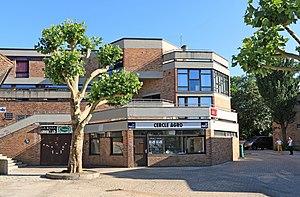
Belgique - Louvain-la-Neuve - Place Galilée - Cercle Agro (Cercle des étudiants de la Faculté des bioingénieurs)
La Place Galilée est un ensemble architectural de style brutaliste édifié de 1970 à 1973 à Louvain-la-Neuve, section de la ville belge d'Ottignies-Louvain-la-Neuve, en Brabant wallon.